Seumas MacManus

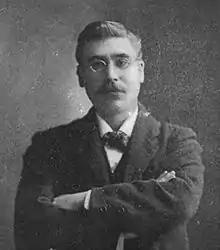

Seumas MacManus (31 December 1868 – 23 October 1960) was an Irish author, dramatist, and poet known for his ability to reinterpret Irish folktales for modern audiences.